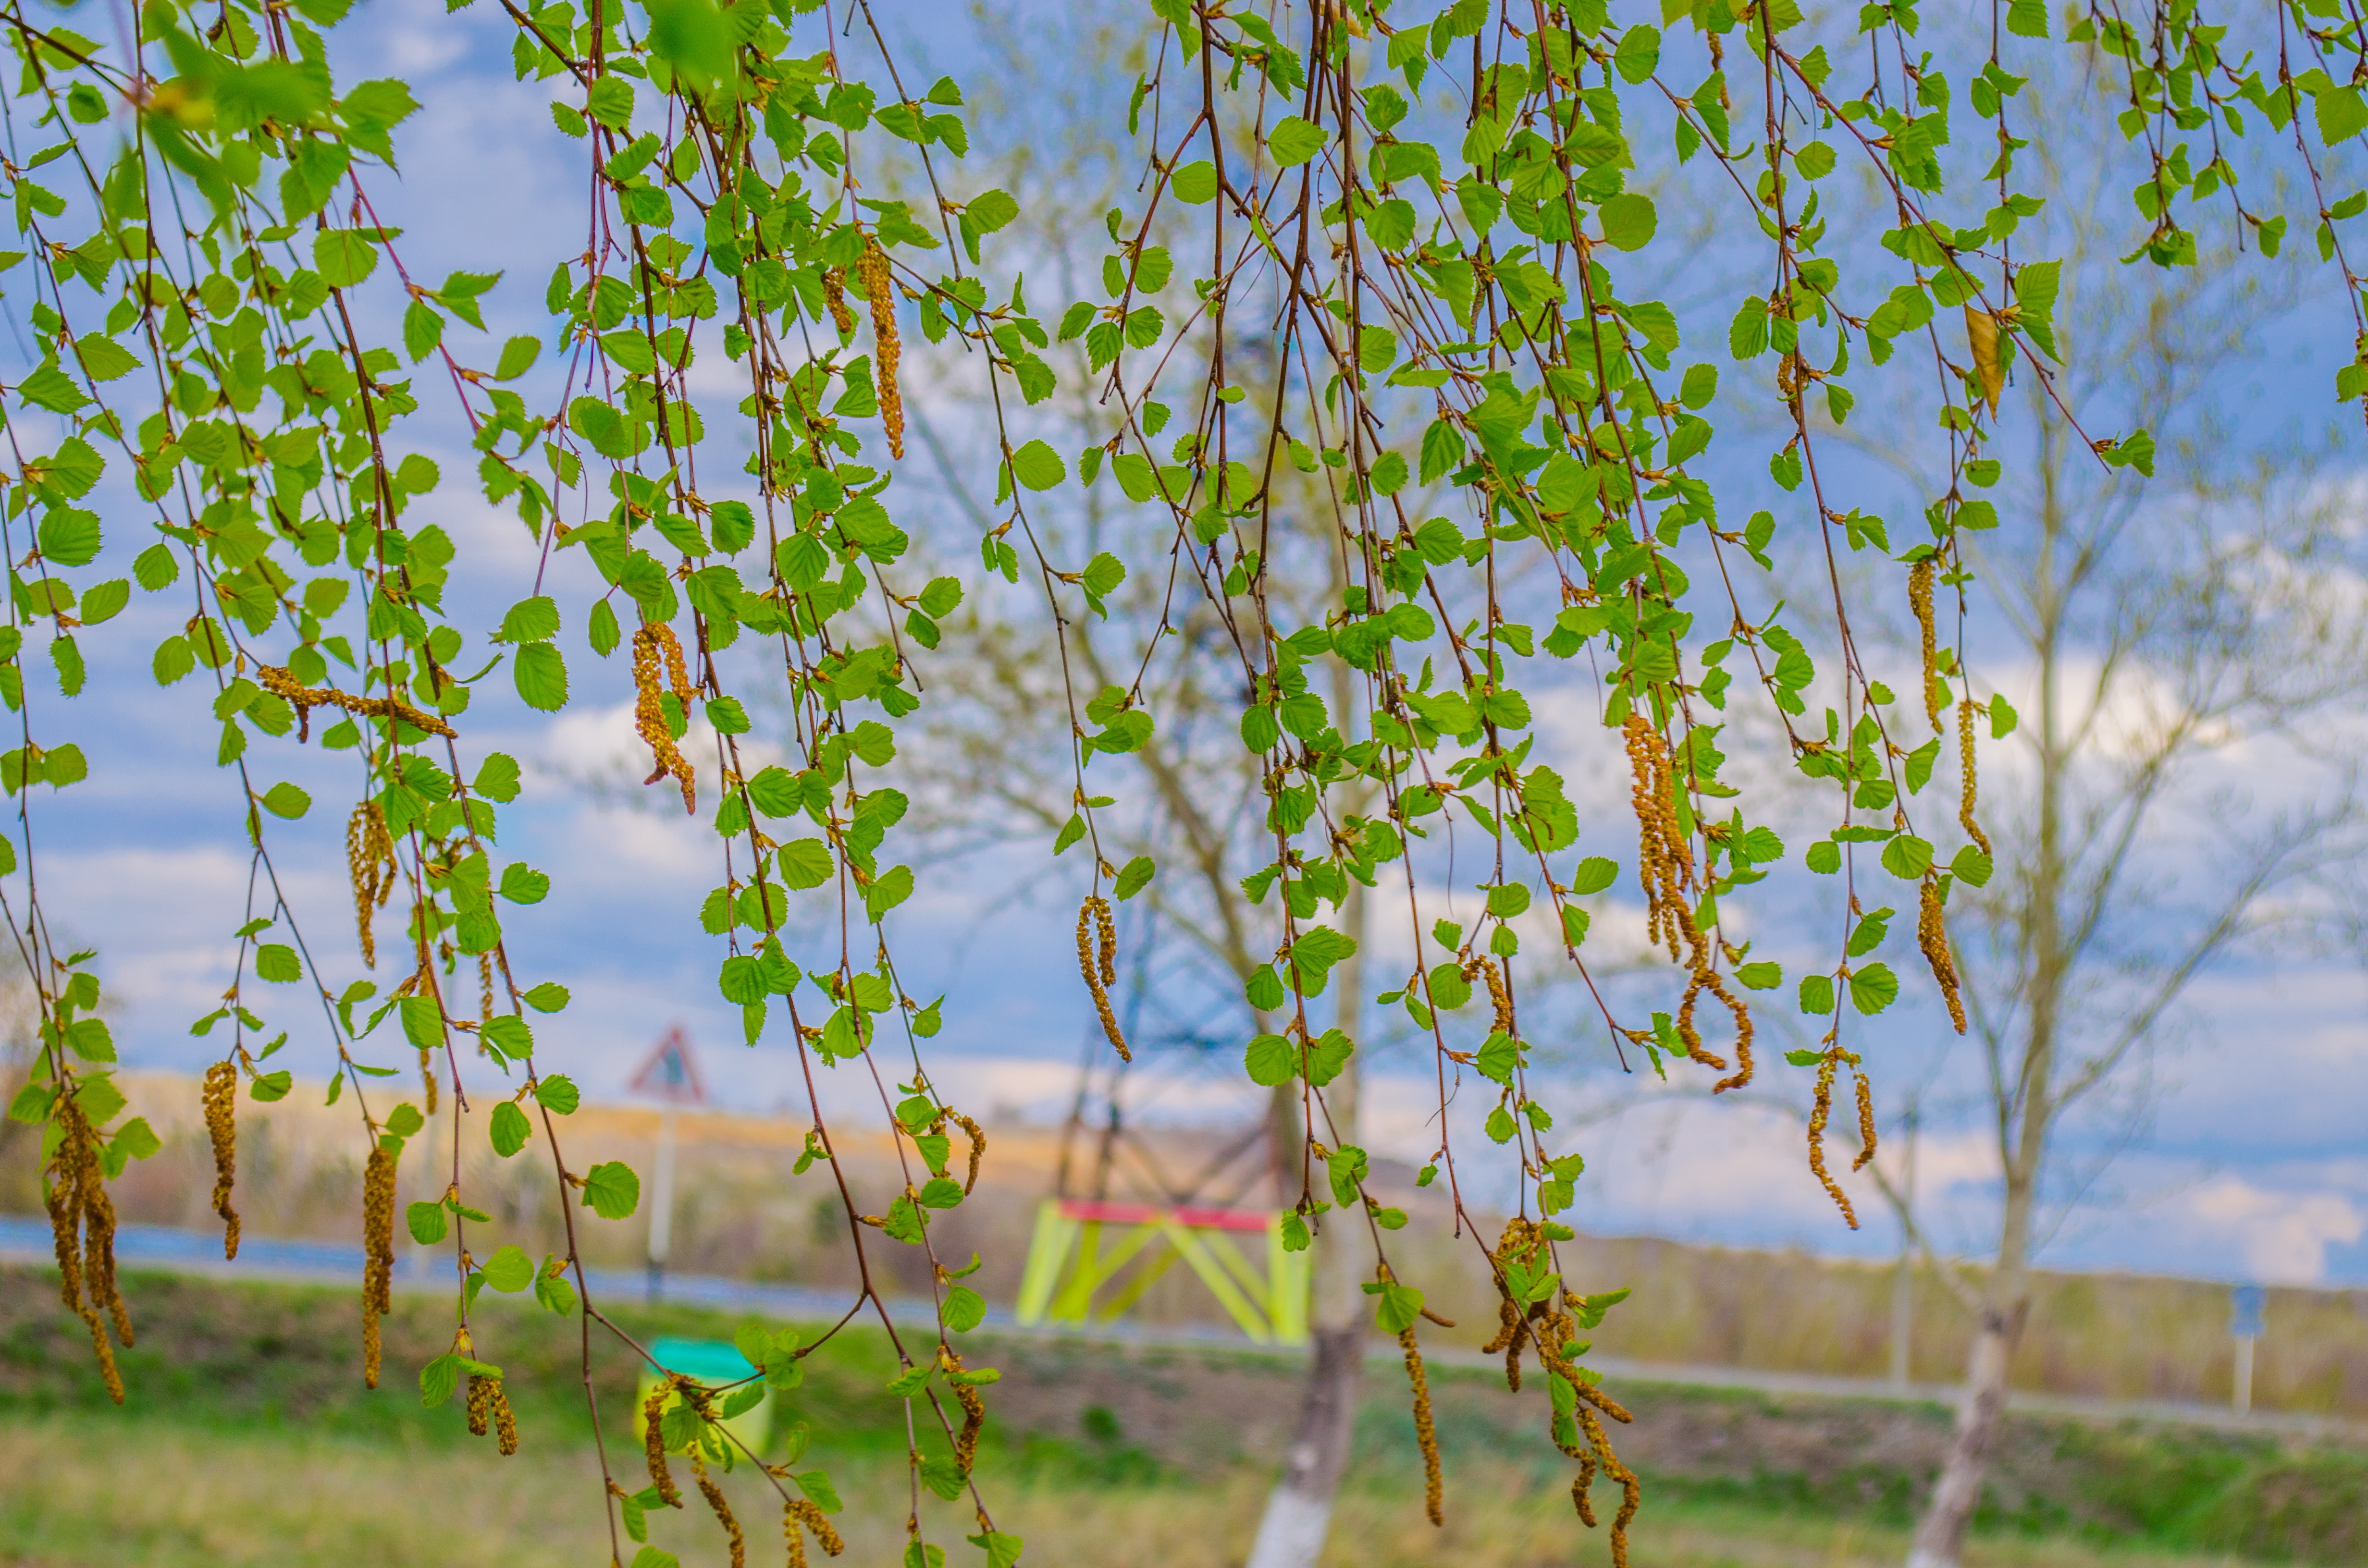
tree, nature, grass, branch, plant, wood, field, meadow, sunlight, leaf, flower, summer, food, green, produce, birch, botany, agriculture, flora, leaves, ecosystem, flowering plant, natural environment, grass family, woody plant, land plant